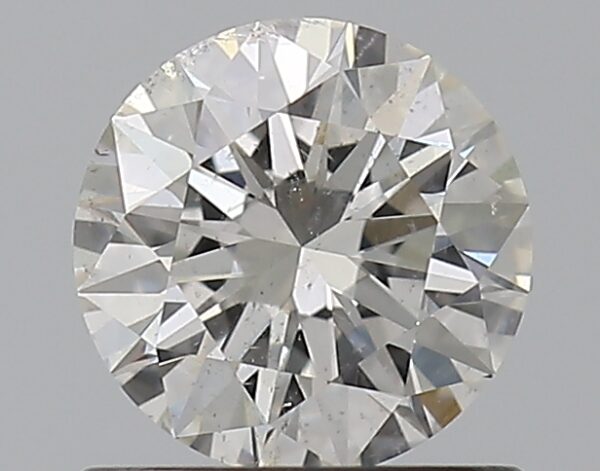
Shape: round
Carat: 0.7
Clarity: SI2
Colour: H
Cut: EX
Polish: EX
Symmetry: EX
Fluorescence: N
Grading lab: GIA
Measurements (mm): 5.73 x 5.75 x 3.52